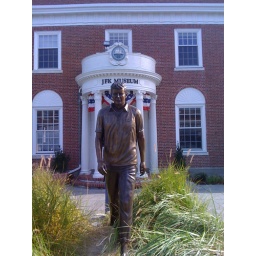
jfk in the beach grass